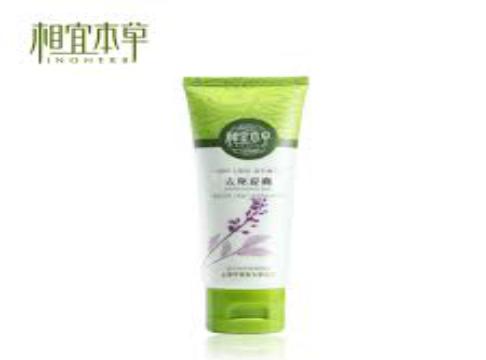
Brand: INOHERB-2
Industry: Necessities